Nuclear art

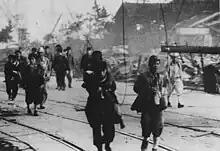
Yōsuke Yamahata, NagasakiSurvivors1945

In the days, weeks and years following the atomic bombing of Japan, trained and untrained artists who survived the bombings began documenting their experiences in artworks. The U.S. occupation authorities controlled the release of photographs and film footage of these events, while photographers and artists on the ground continued to produce visual representations of the effects of nuclear warfare. Photographer Yōsuke Yamahata began taking photographs of Nagasaki on August 10, 1945 (the day after the bombing), however his photographs were not released to the public until 1952 when the magazine "Asahi Gurafu" published them.